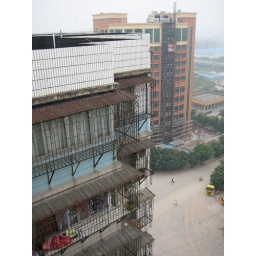
view to a building under construction, from roof of zhexiong's apartment building